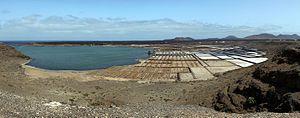
Les salines de Janubio à Lanzarote.